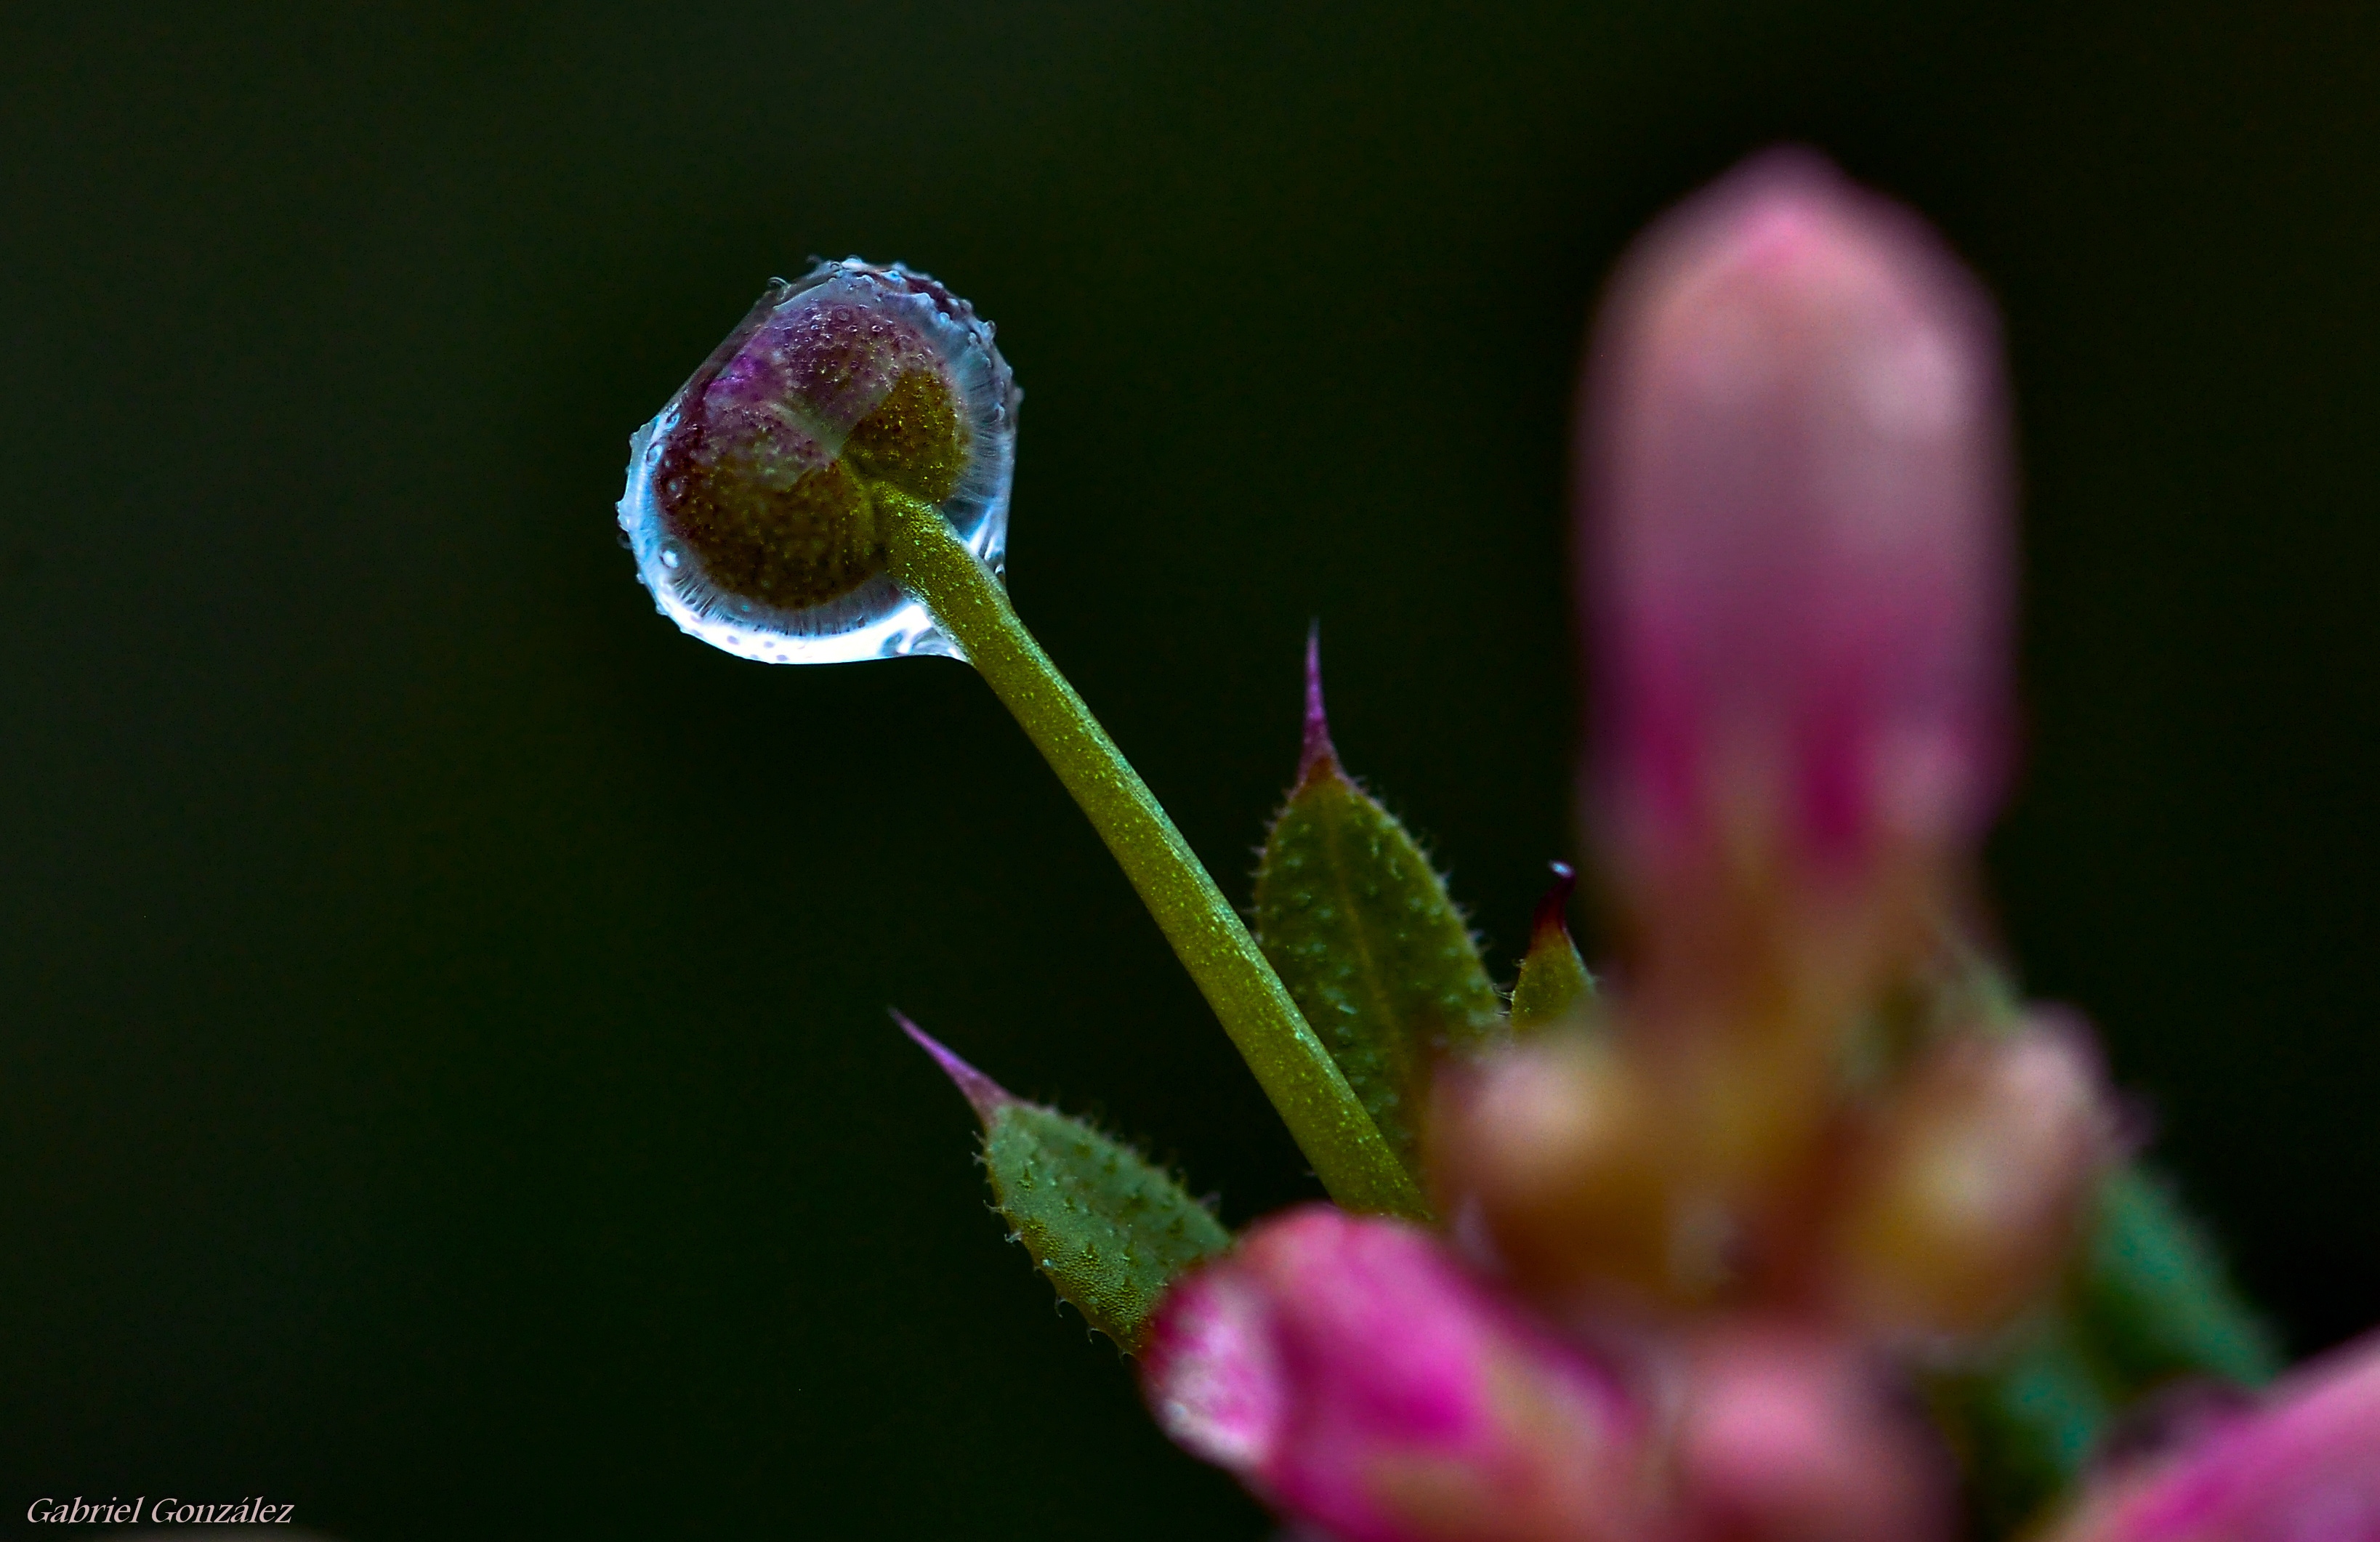
nature, blossom, plant, photography, leaf, flower, petal, pollen, green, macro, botany, flora, wildflower, flowers, close up, naturaleza, flores, bud, nikond90, ggl1, gaby1, xovesphoto, gphoto, sigma105mm, macro photography, flowering plant, plant stem, land plant